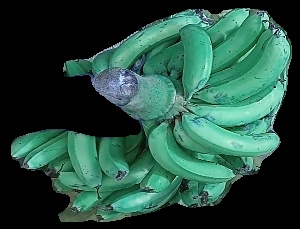
Variety: pachbale
Grade: grade3